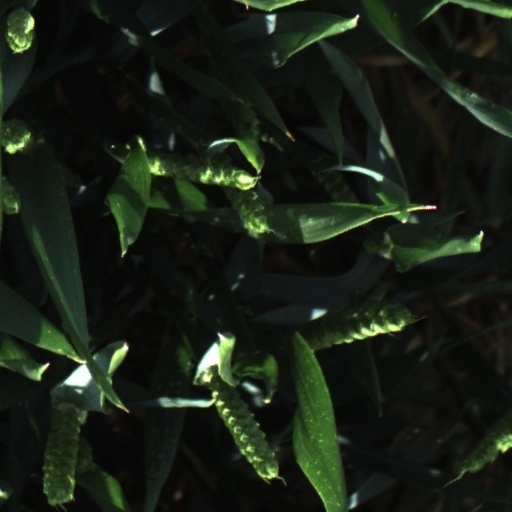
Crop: wheat